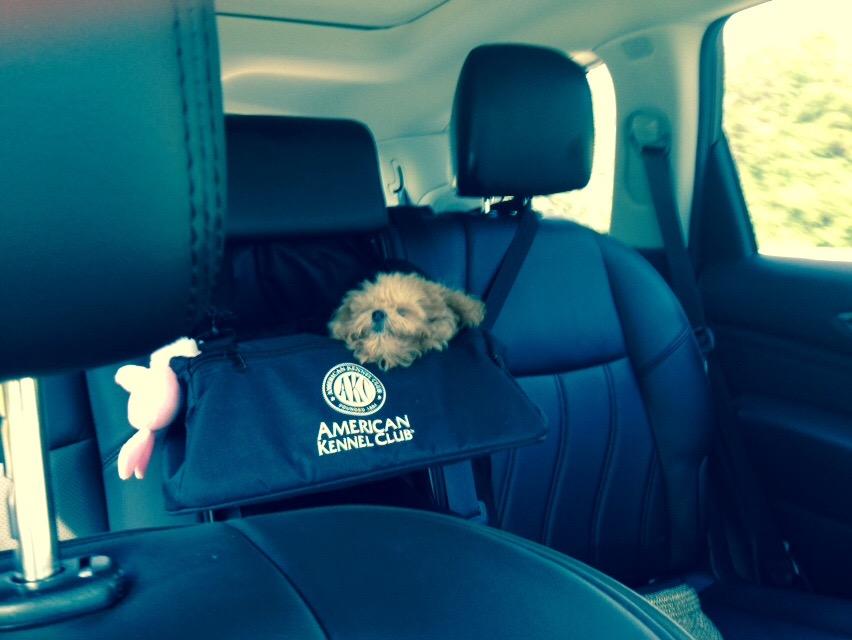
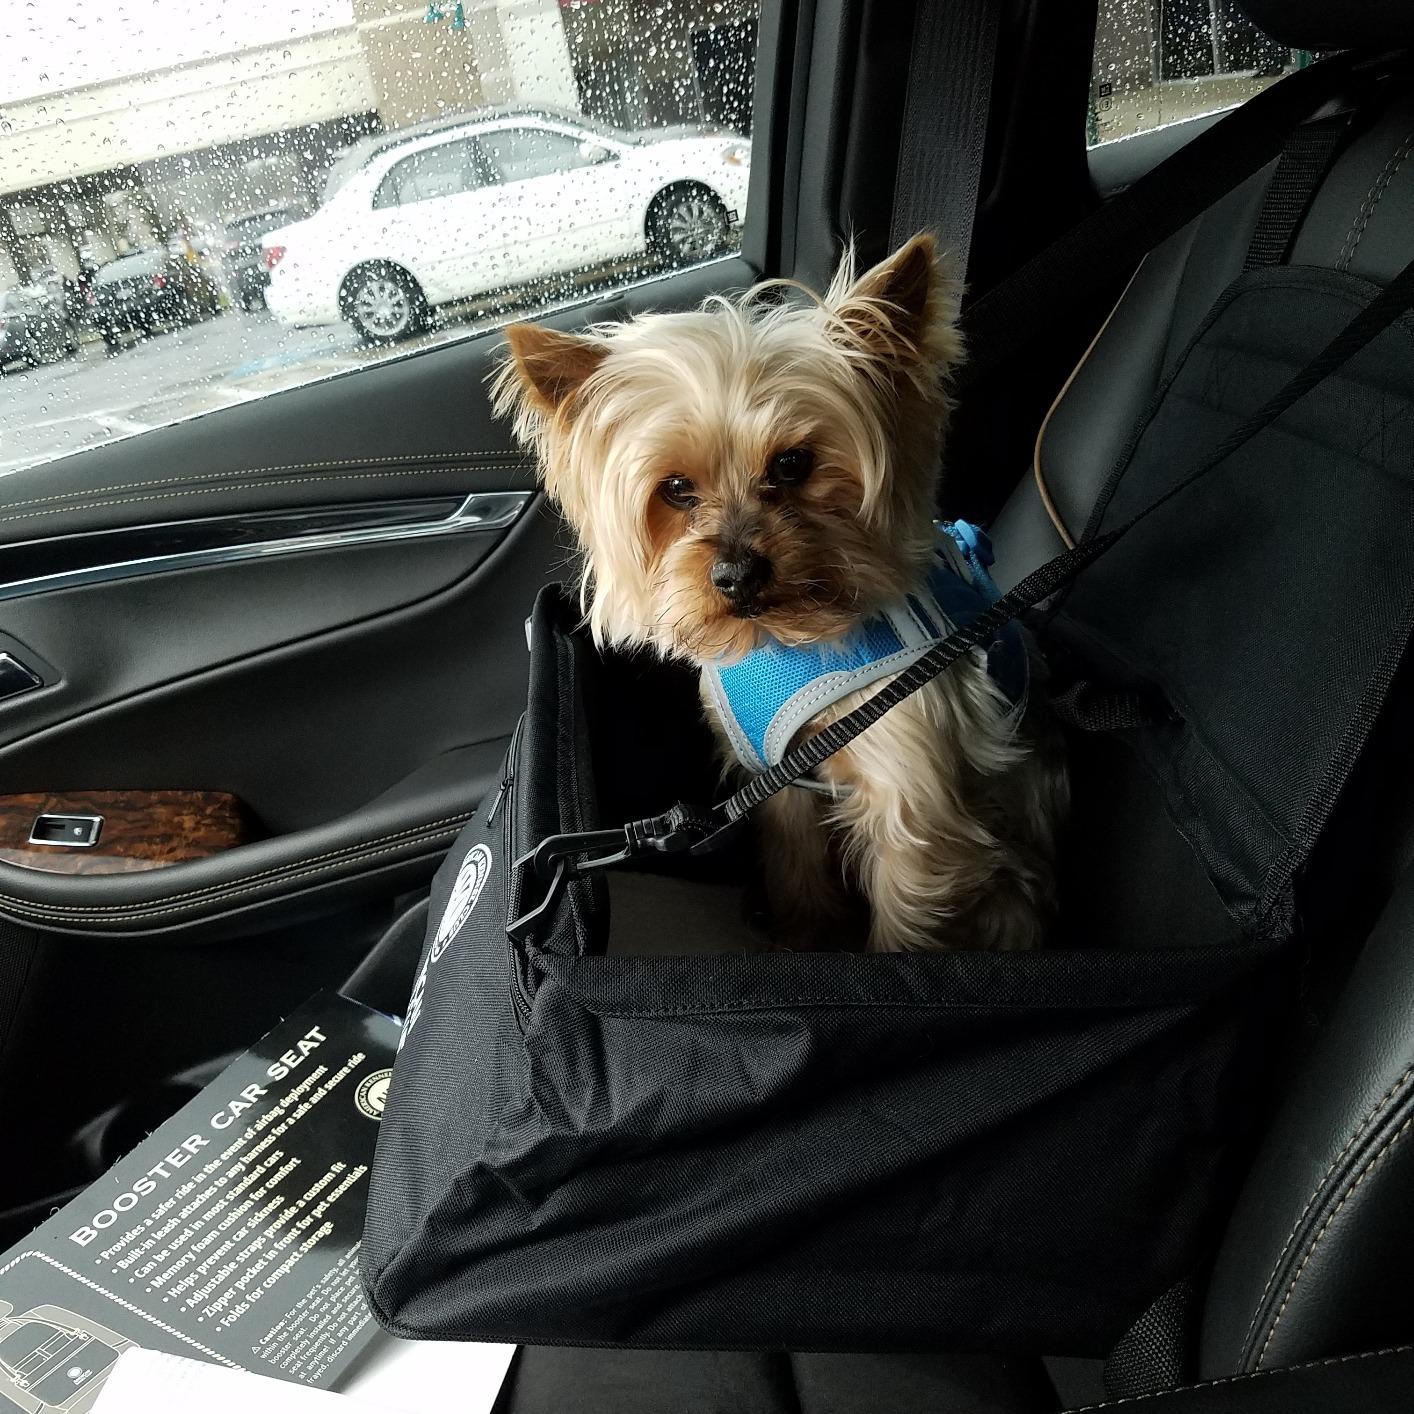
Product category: items_kennel
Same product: yes